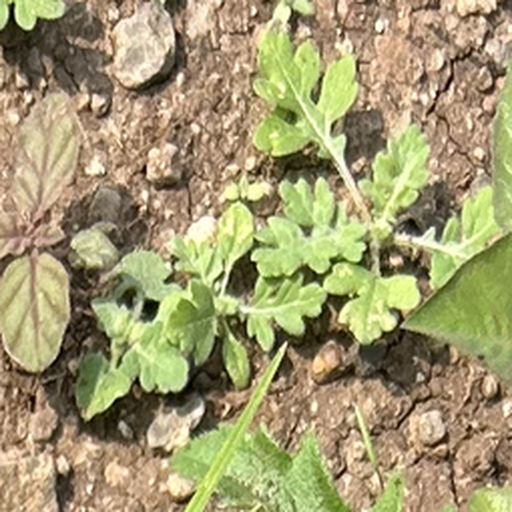
Weed species: Gajar_gavat_(Parthenium hysterophorus)